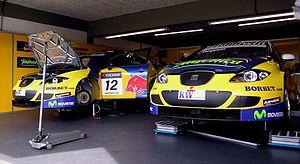
Seat 1400